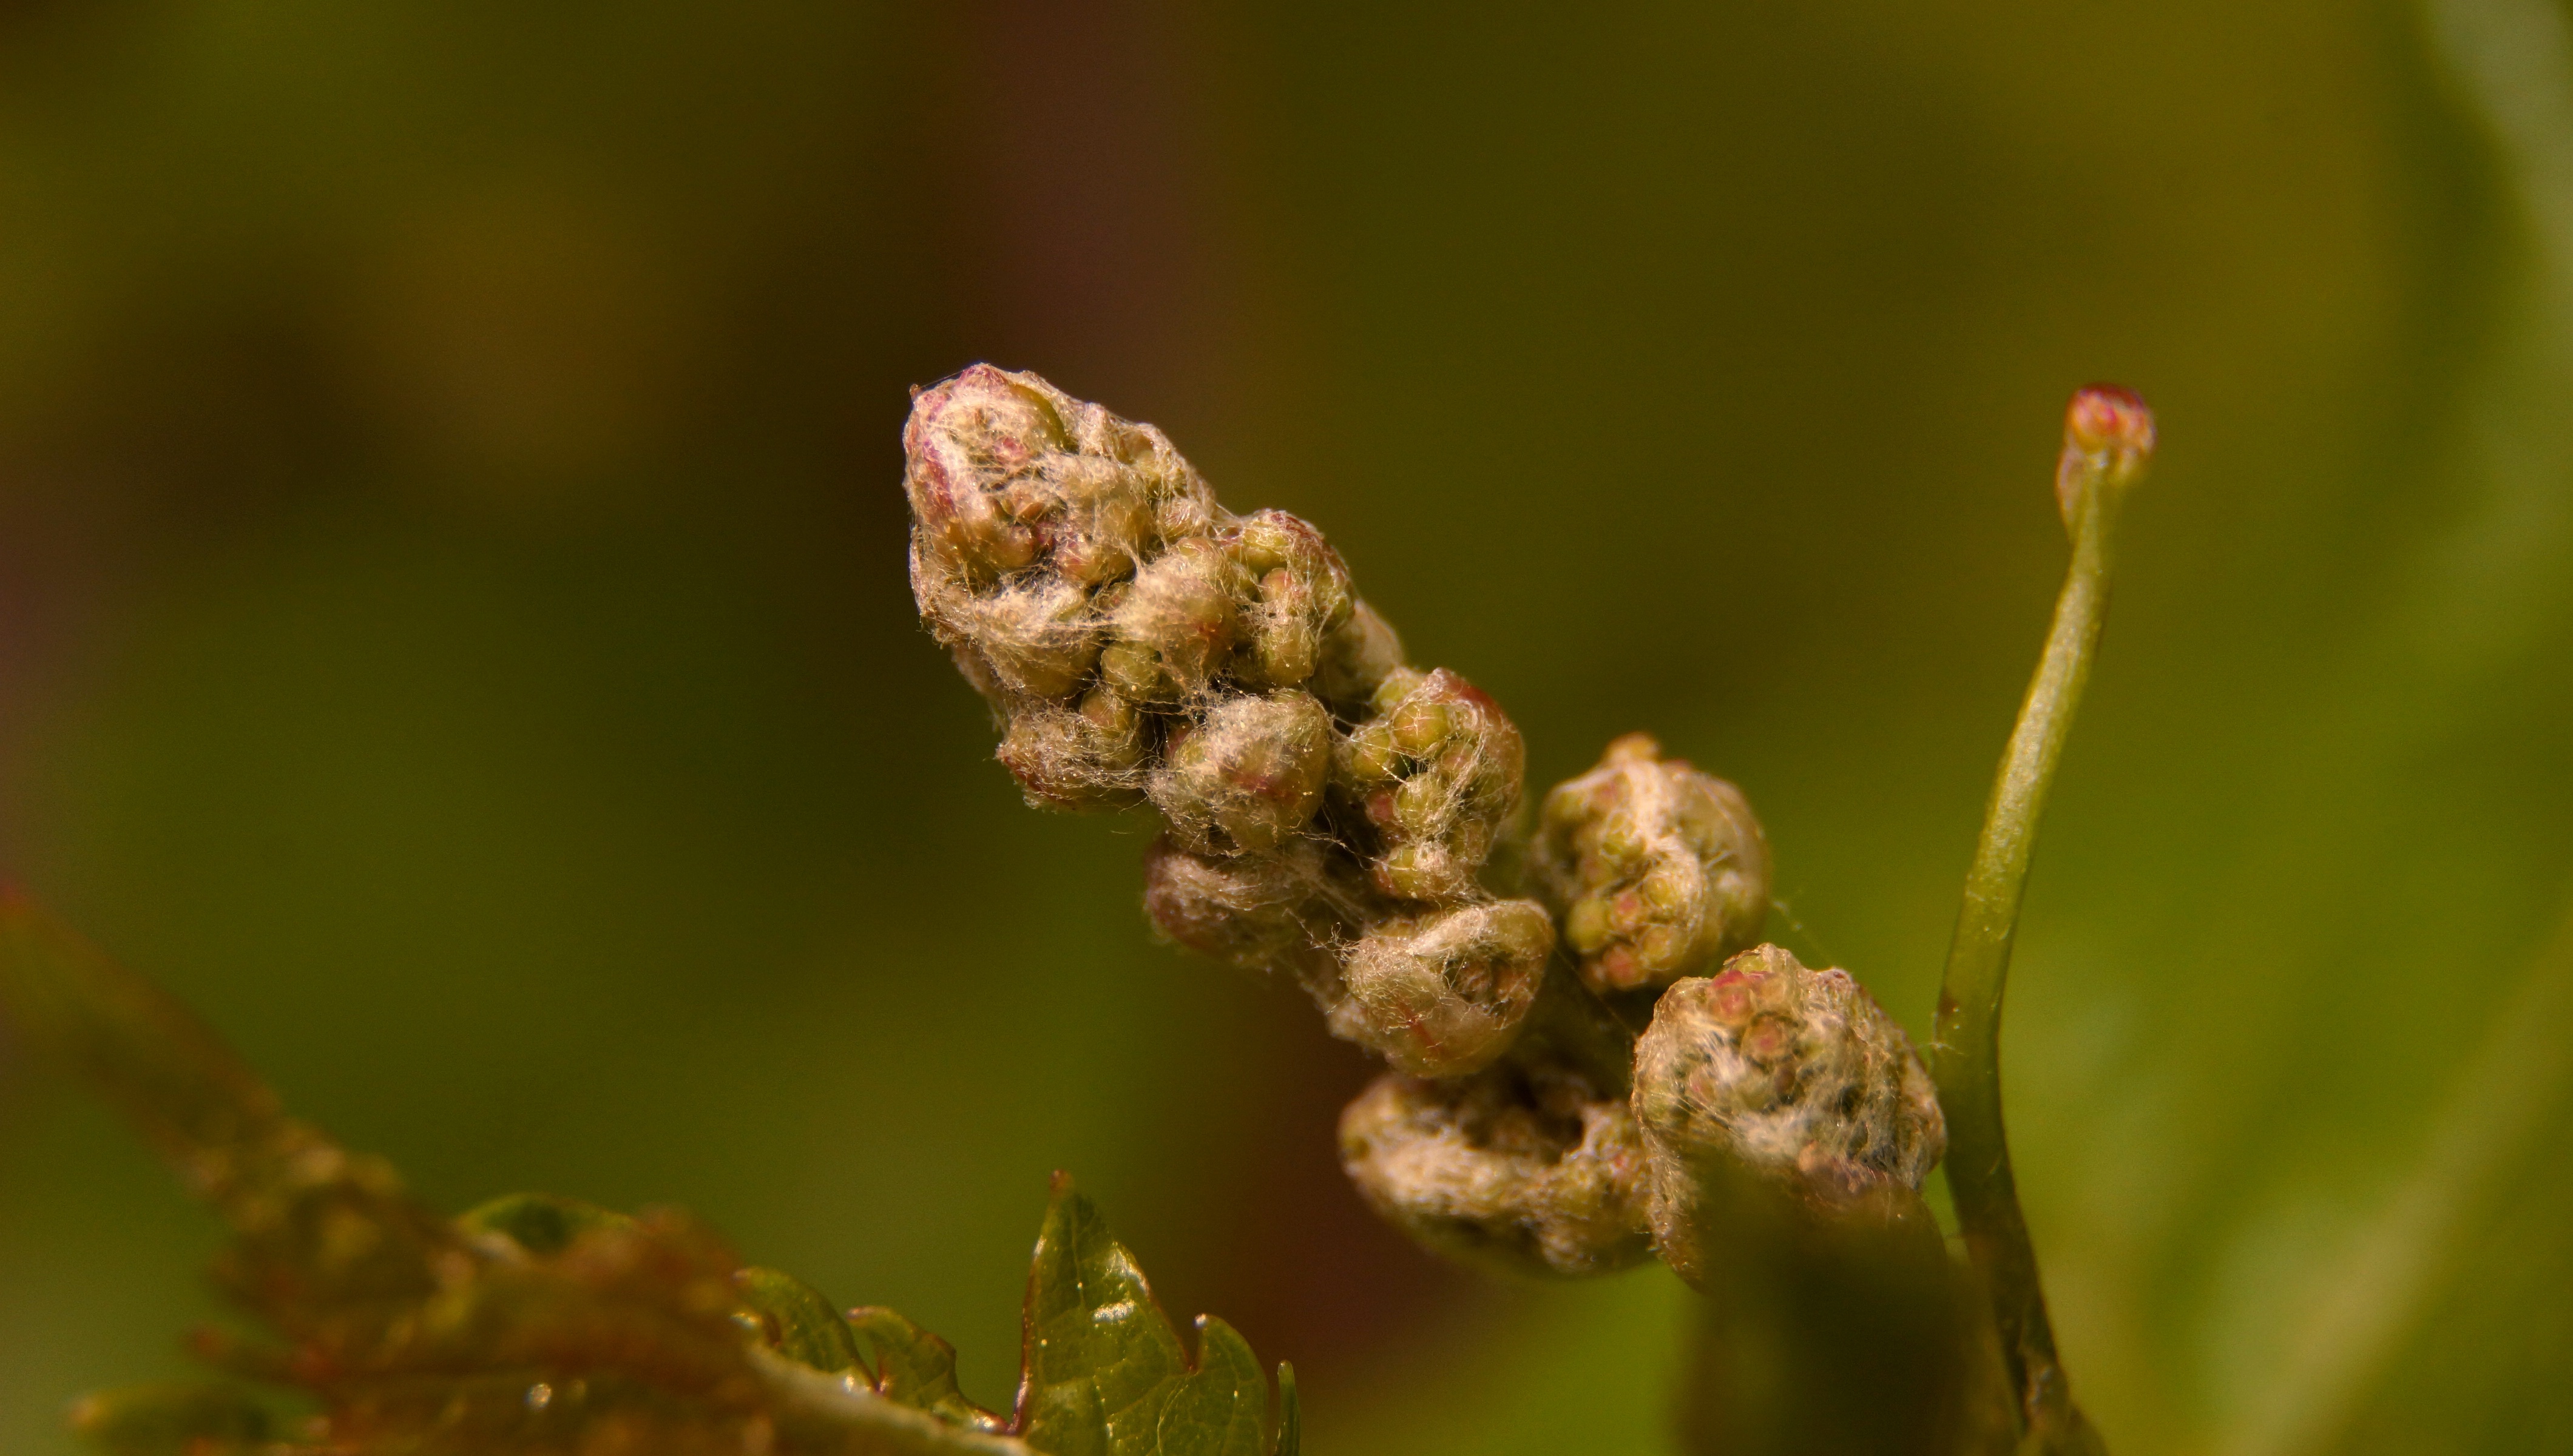
tree, nature, branch, blossom, plant, wine, photography, leaf, flower, pollen, green, botany, flora, fauna, wildflower, close up, may, bud, macro photography, flowering plant, wine bud, grass family, plant stem, land plant